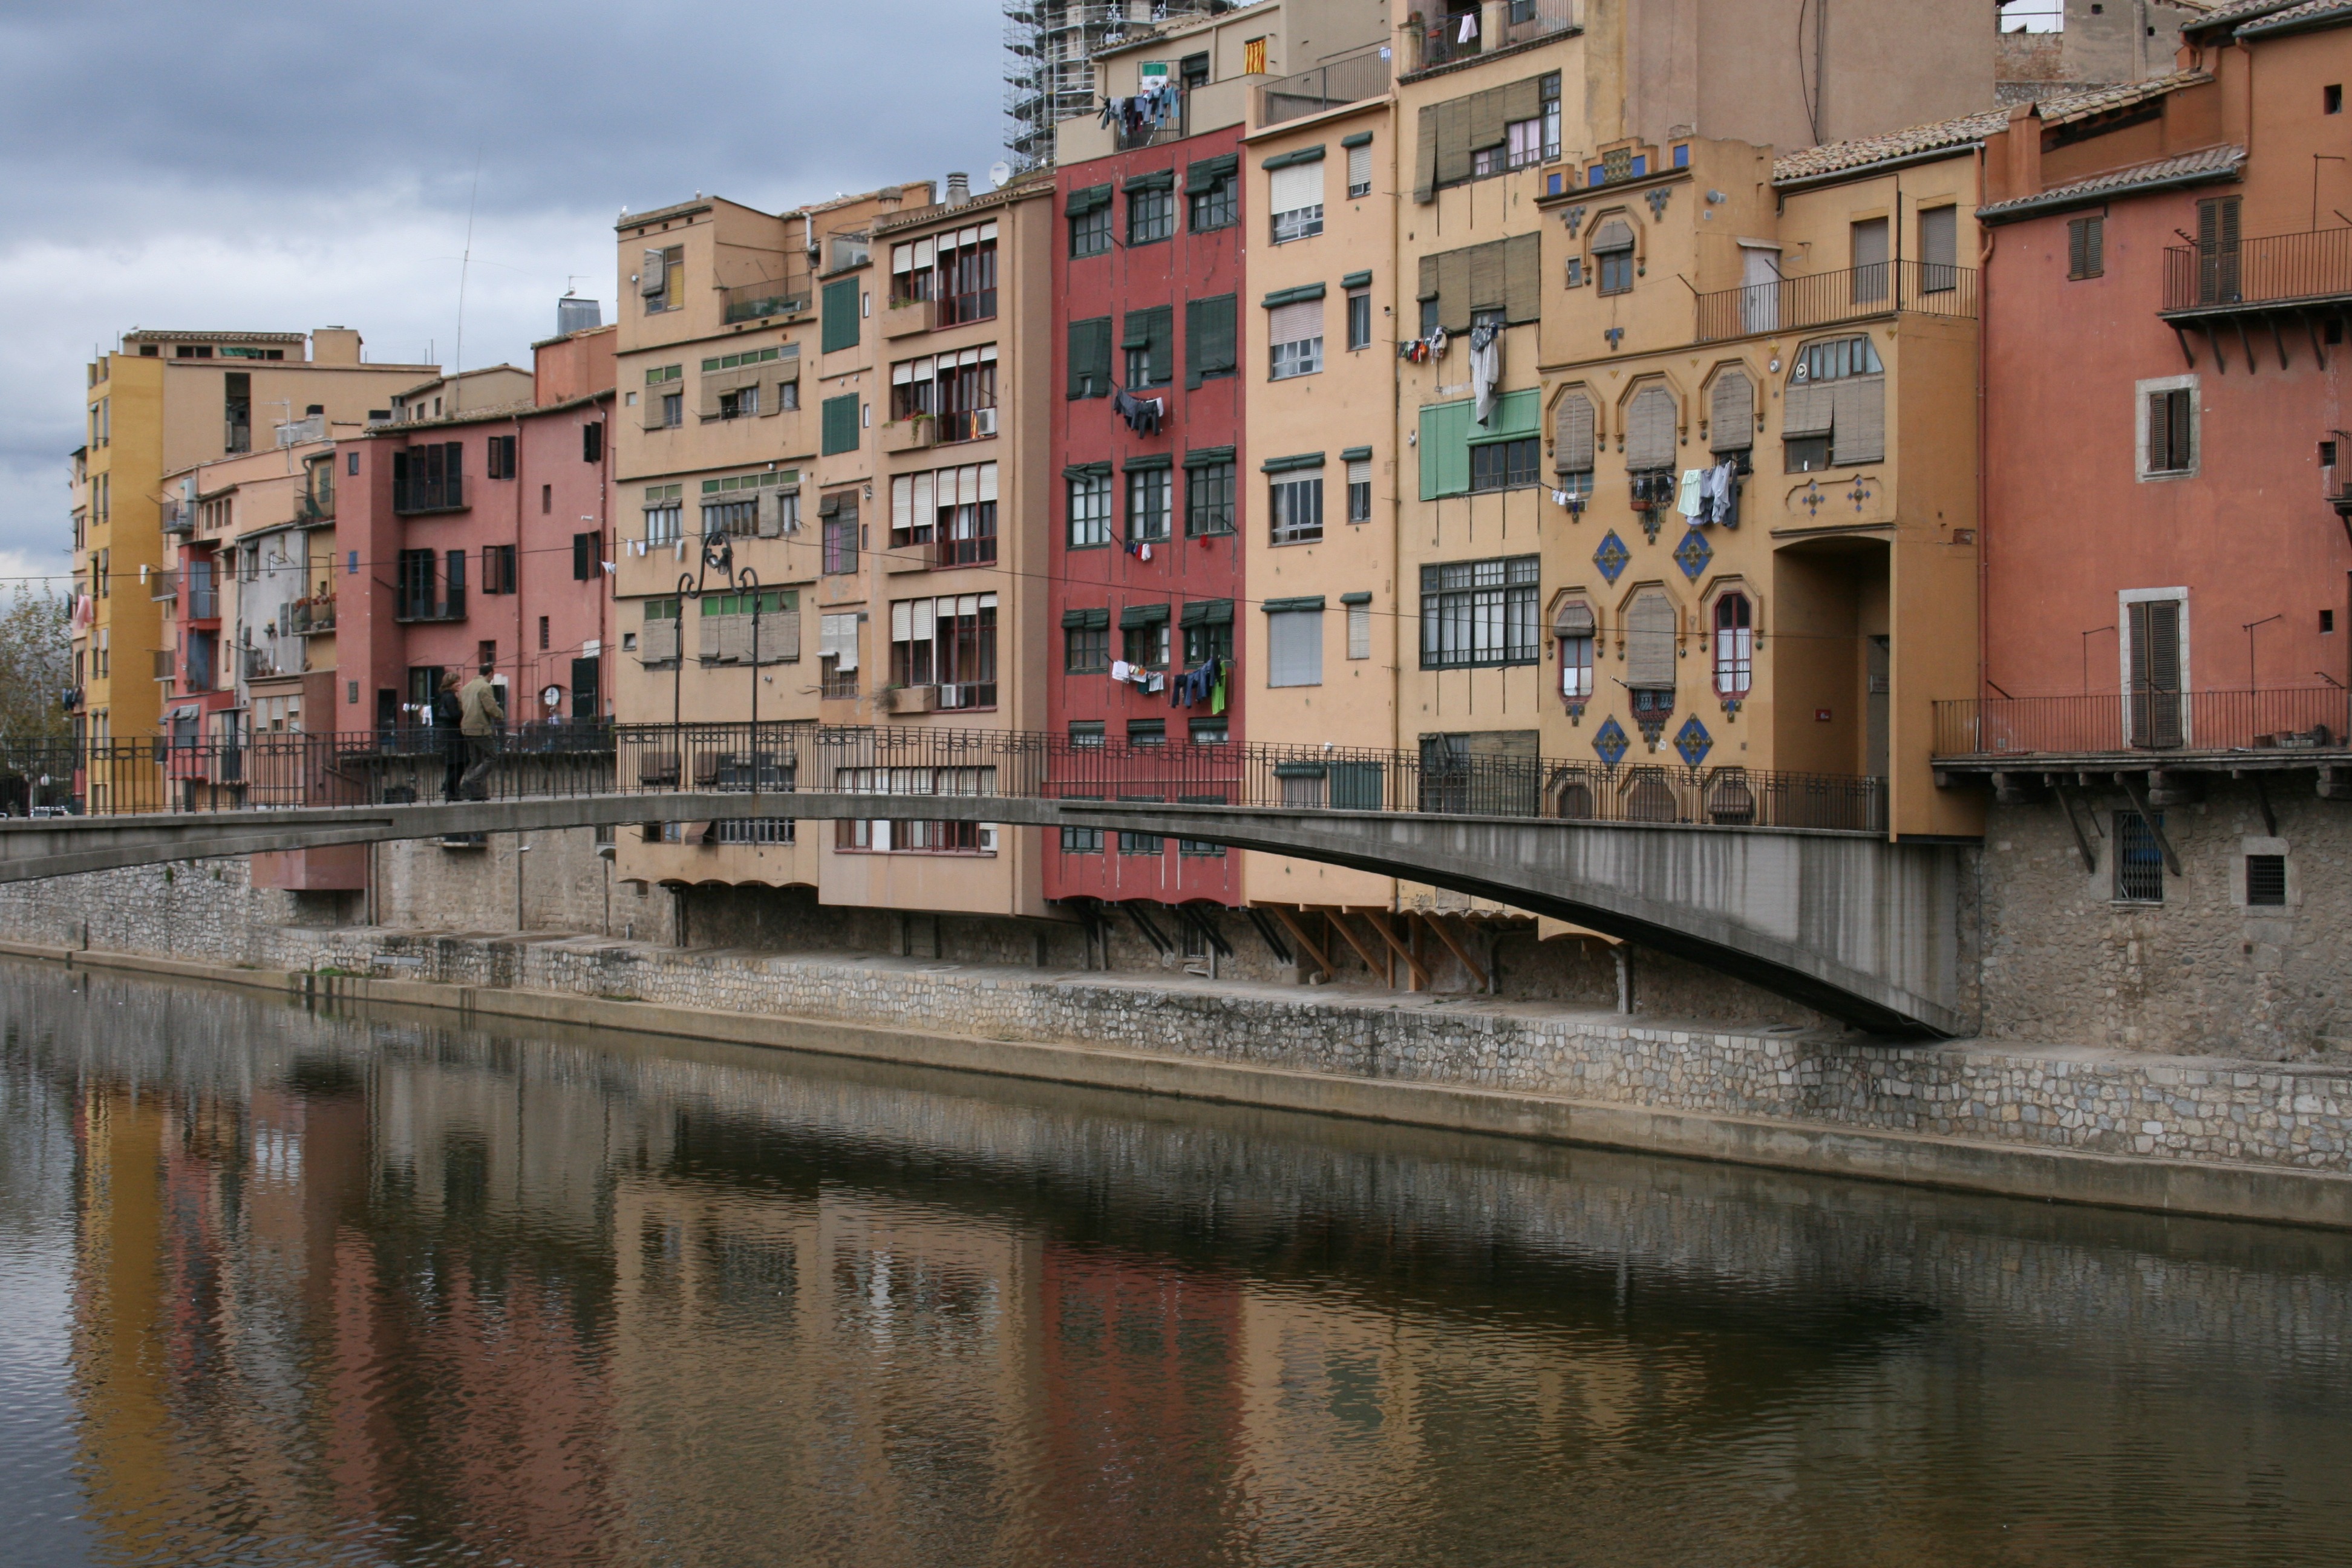
town, river, canal, cityscape, downtown, reflection, facade, waterway, spain, buildings, channel, urban landscape, girona, urban area